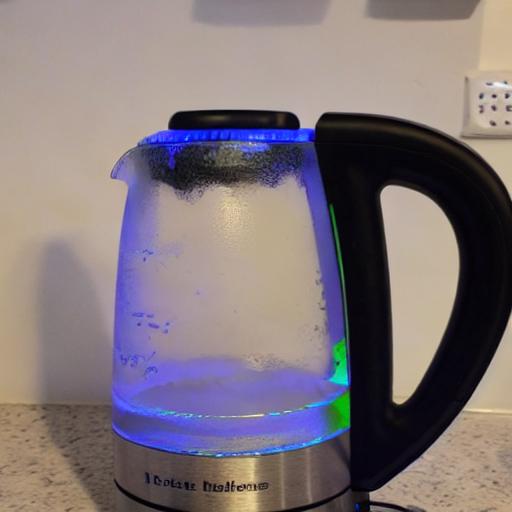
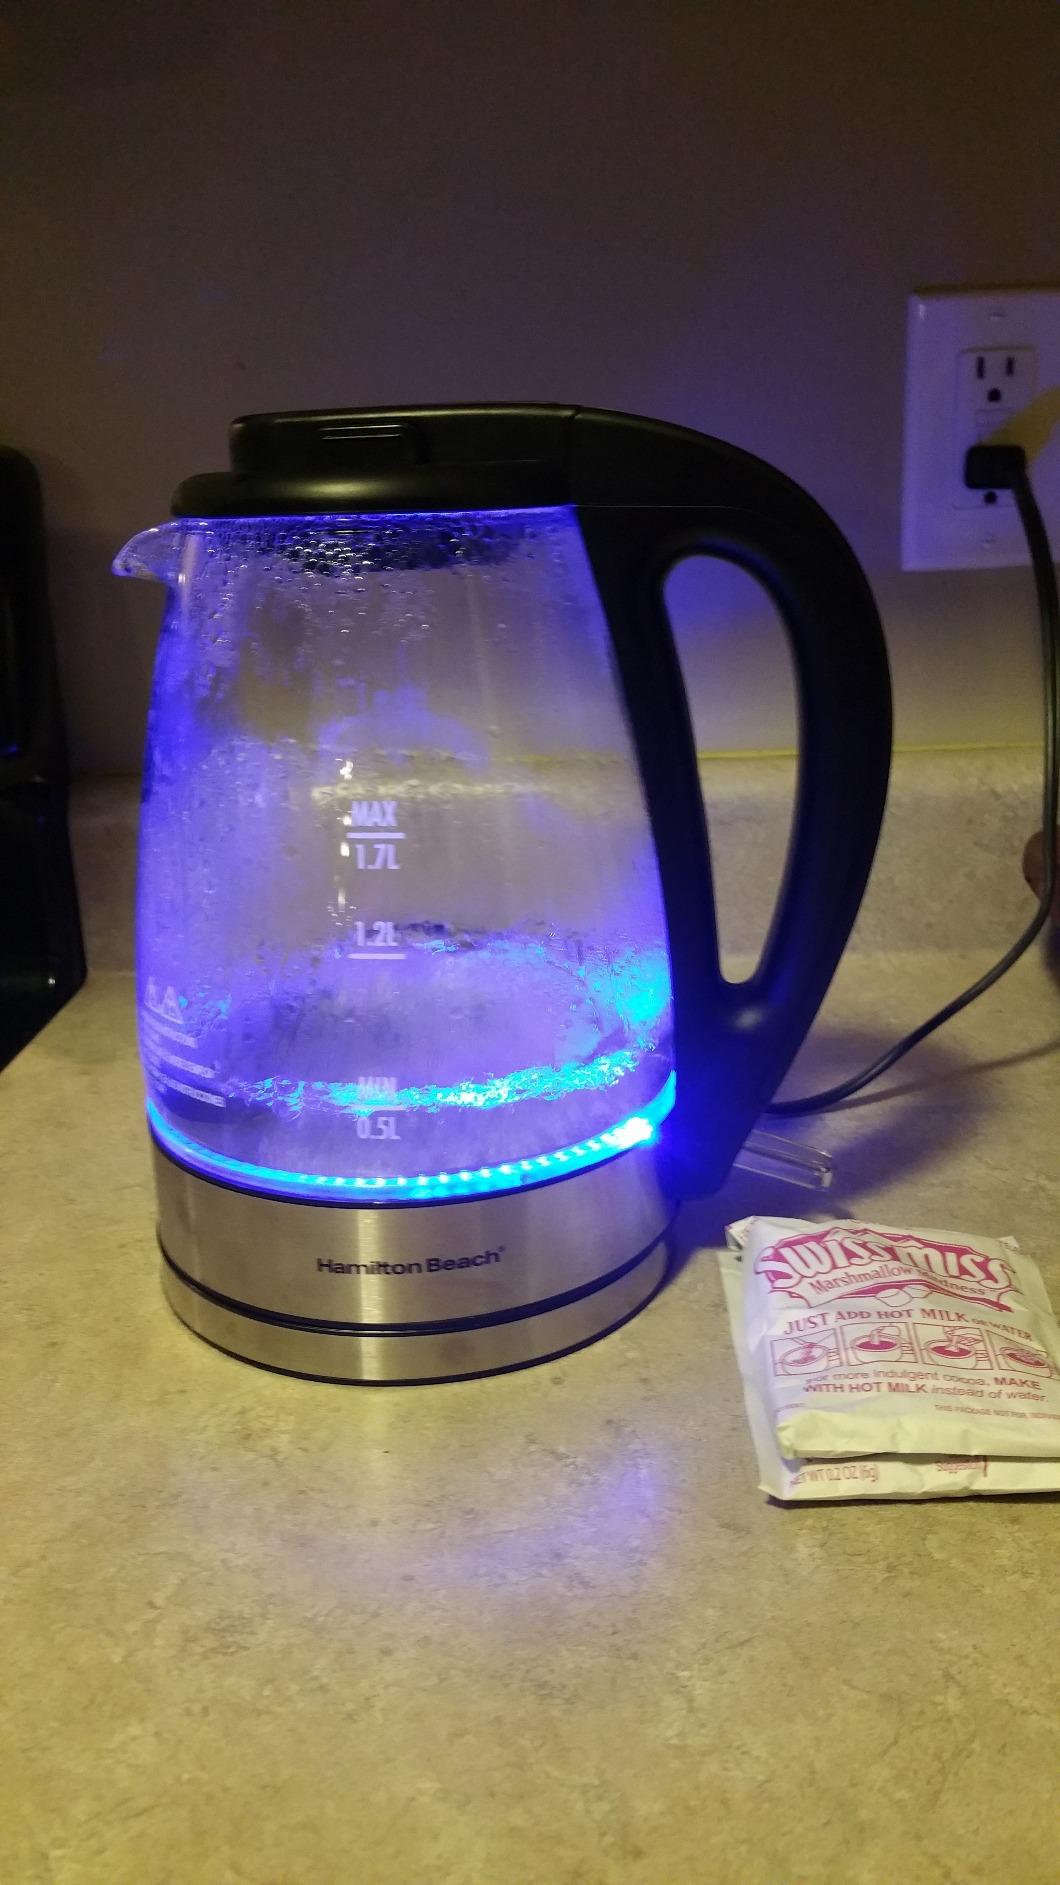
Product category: items_kettle
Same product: no